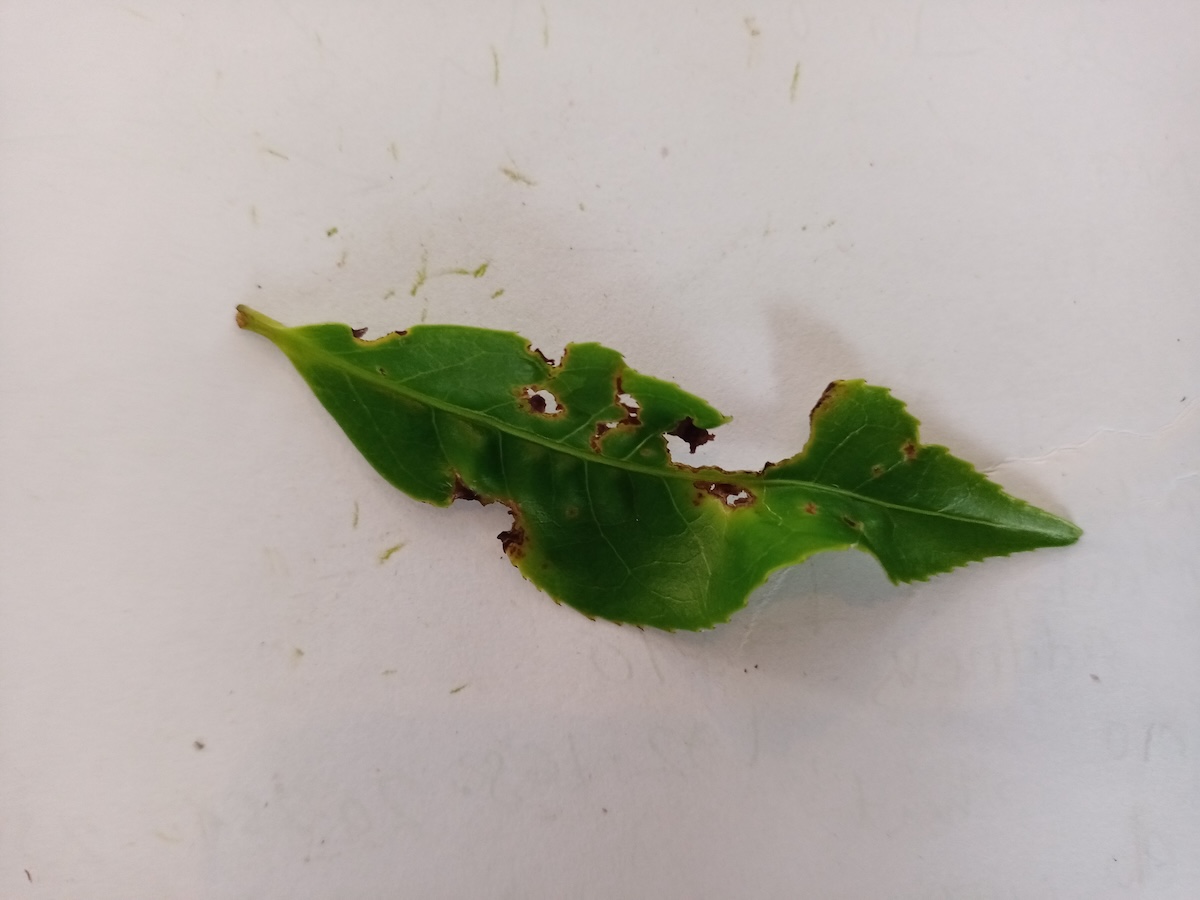
Label: Green mirid bug